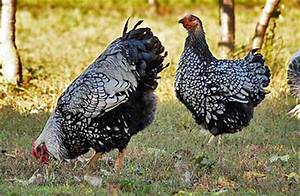
Label: gallina